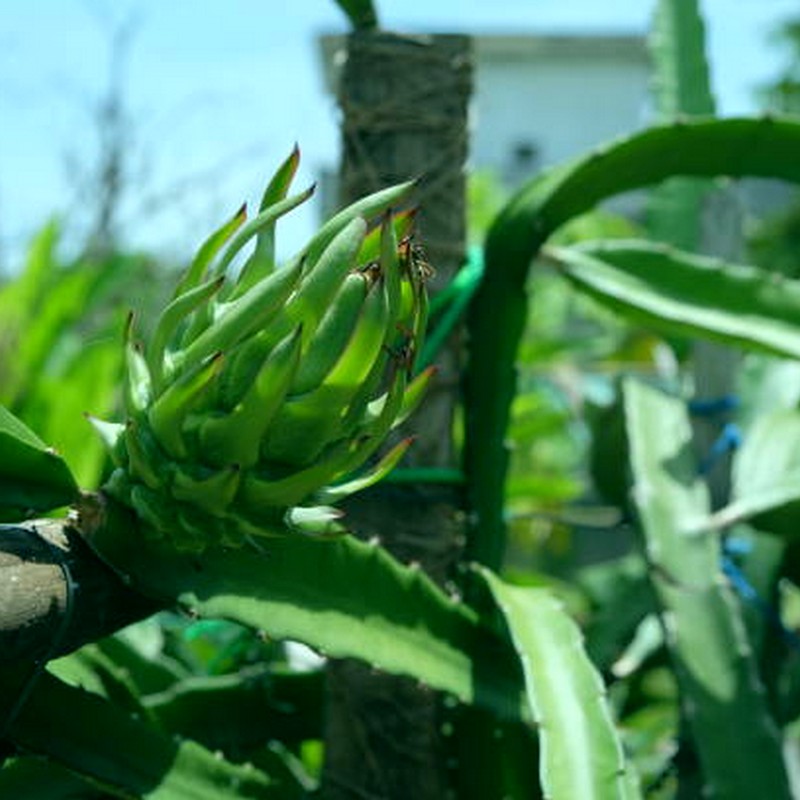
Label: Immature Dragon Fruit